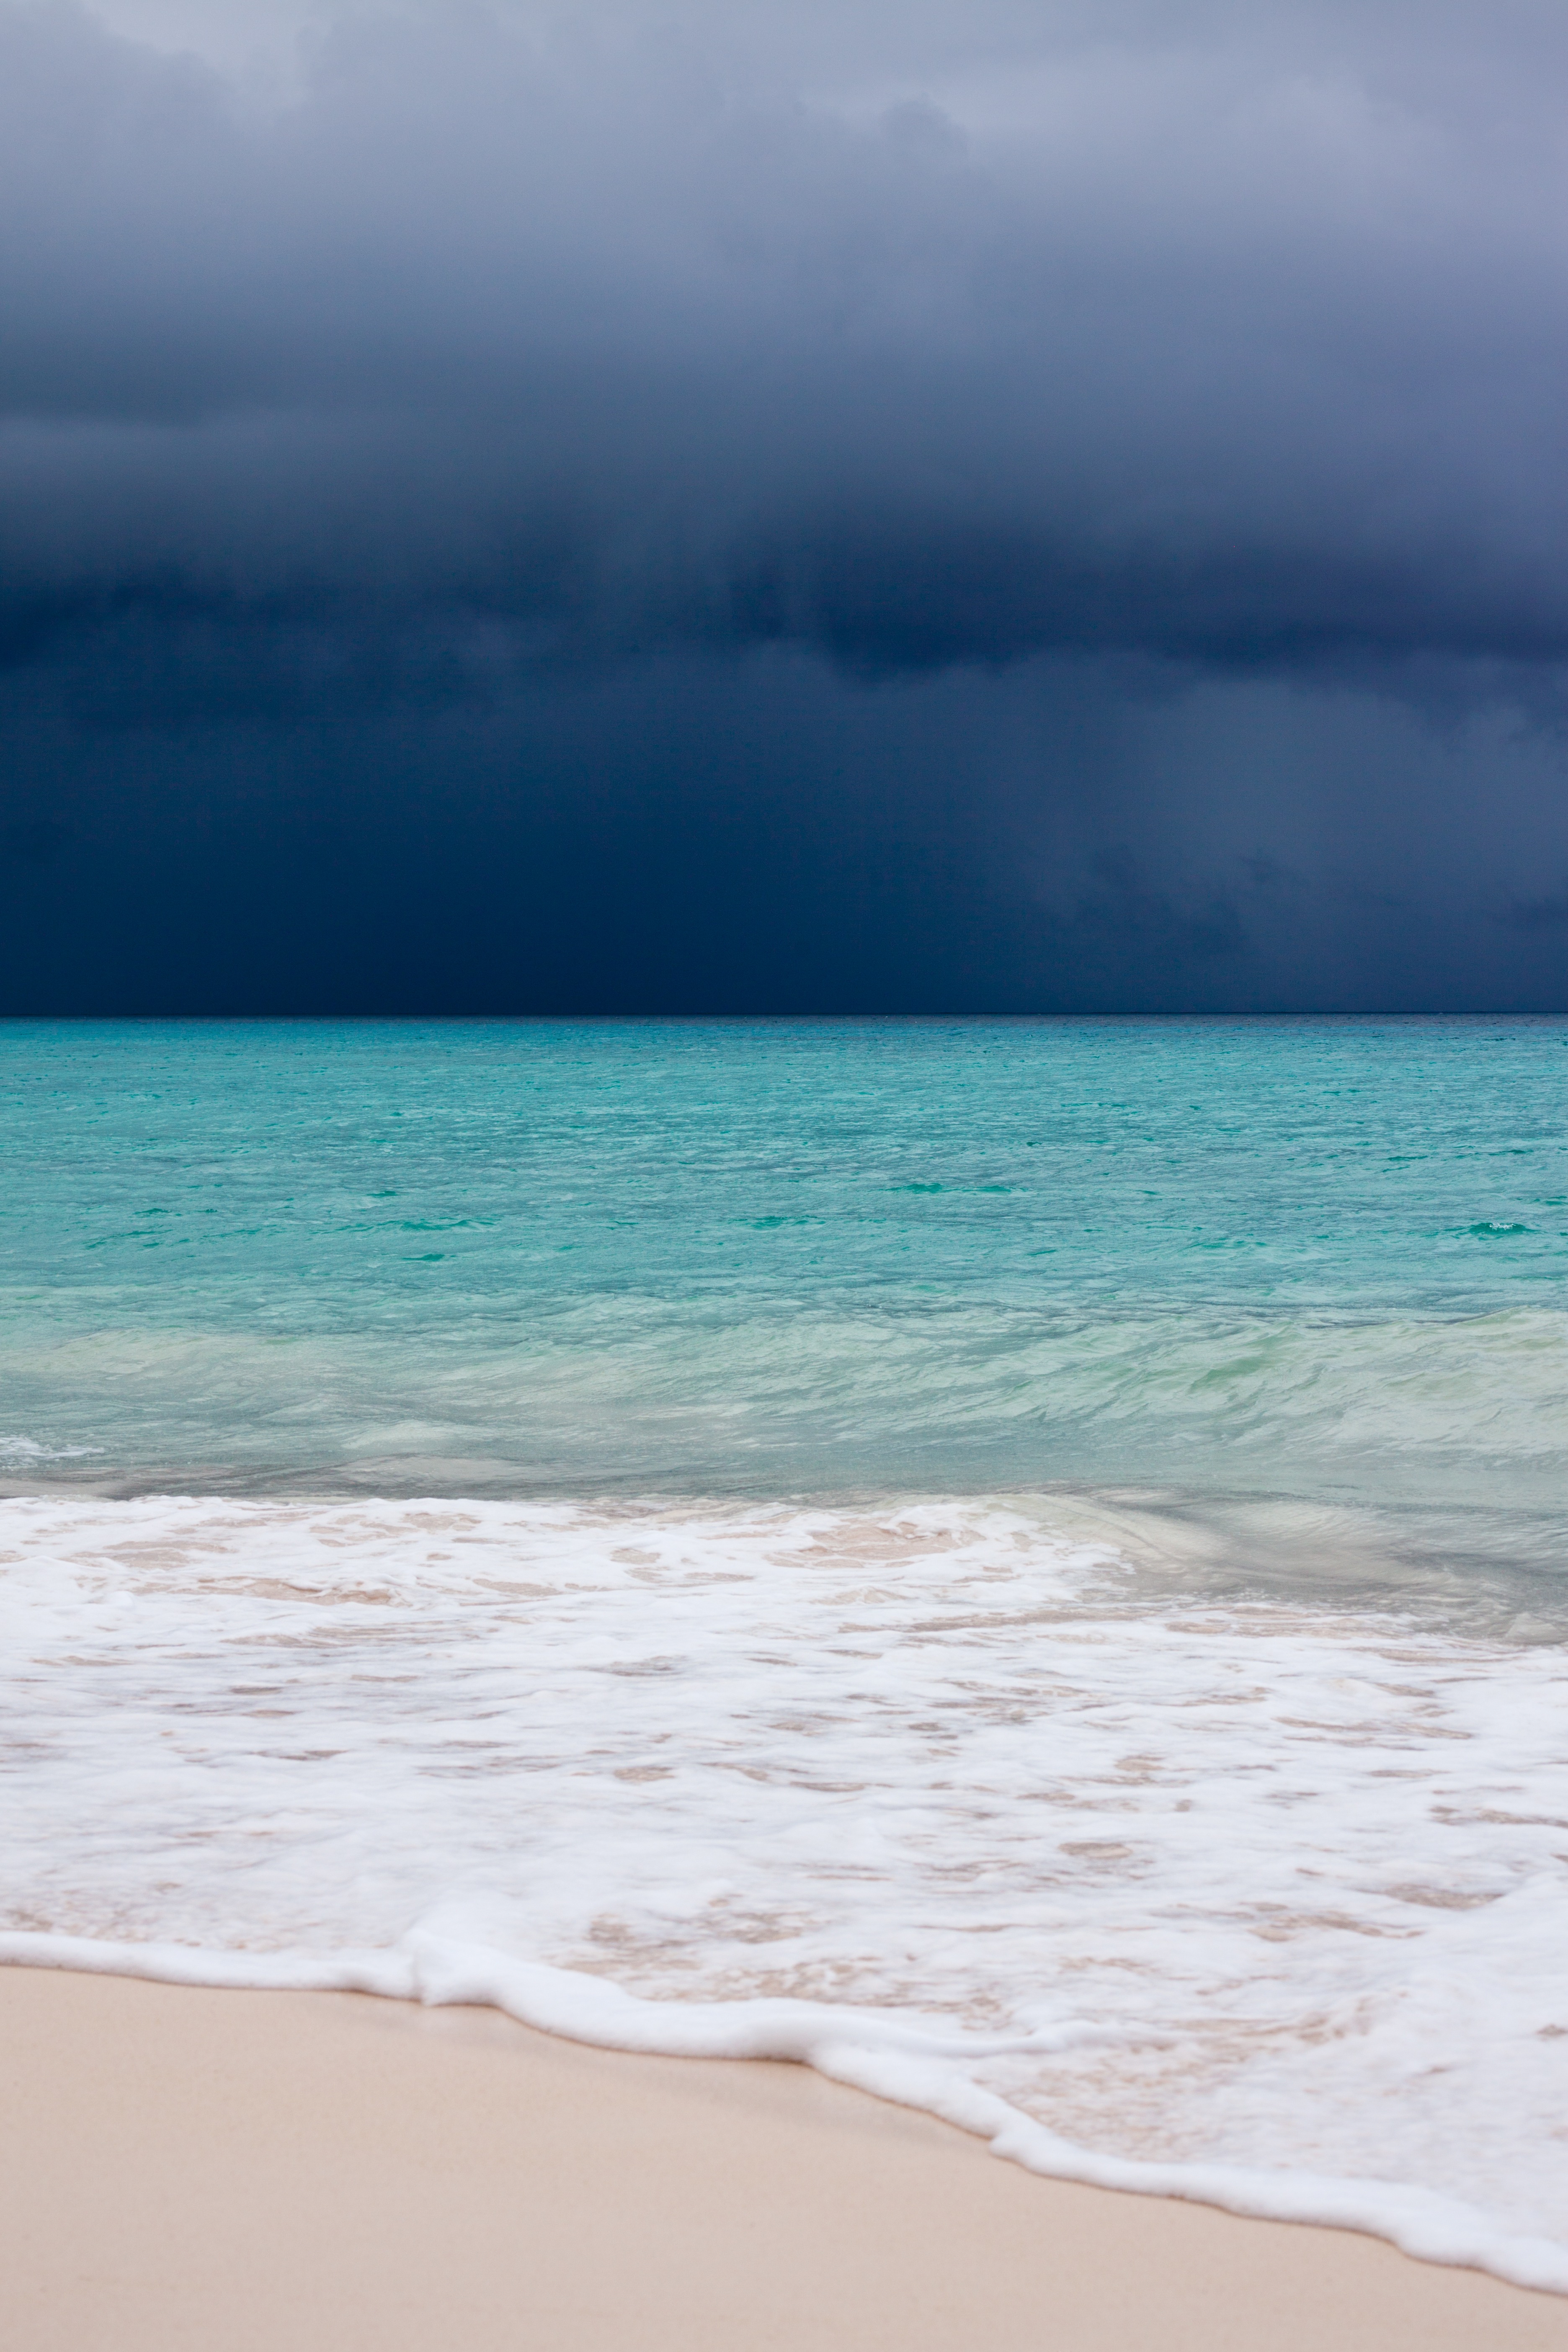
beach, sea, coast, water, sand, ocean, horizon, cloud, sky, sunlight, rain, shore, wave, vacation, dark, monsoon, weather, blue, material, cloudscape, body of water, waves, clouds, danger, hurricane, caribbean, tropical storm, wind wave